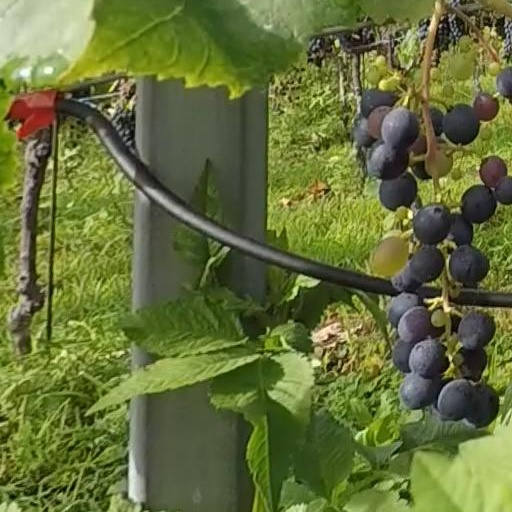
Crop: grape